Frank Lovejoy

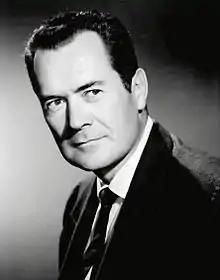
Lovejoy in 1958

Lovejoy mostly played supporting roles in films of the 1940s and 1950s. Appearing in movies such as "Goodbye, My Fancy" (1951) with Joan Crawford, and "The Hitch-Hiker" (1953) directed by Ida Lupino, Lovejoy was effective playing the movie's everyman in extraordinary situations. He was in several war movies, notably Stanley Kramer's "Home of the Brave" (1949), "Breakthrough" (1950), Joseph H. Lewis's "Retreat, Hell!" (1952) which portrayed the United States Marine Corps' withdrawal from the Chosin Reservoir (Changjin Reservoir) during the Korean War and as a Marine sergeant again in "Beachhead" (1954), and "Strategic Air Command" (1955) with James Stewart.